Cairo International Airport

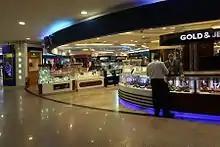
Terminal 3 duty free area

On 20 September 2011, Prime Minister Sharaf inaugurated the new Seasonal Flights Terminal (ST), located west of Terminal 3. During the start-up phase EgyptAir operates its daily flight to Medina from the new Terminal. All Hajj traffic of EgyptAir will move to the ST while Saudia's Hajj flights will still operate from Terminal 1.